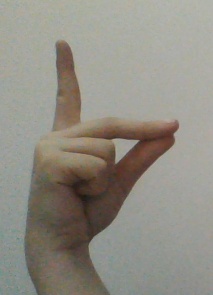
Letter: ta